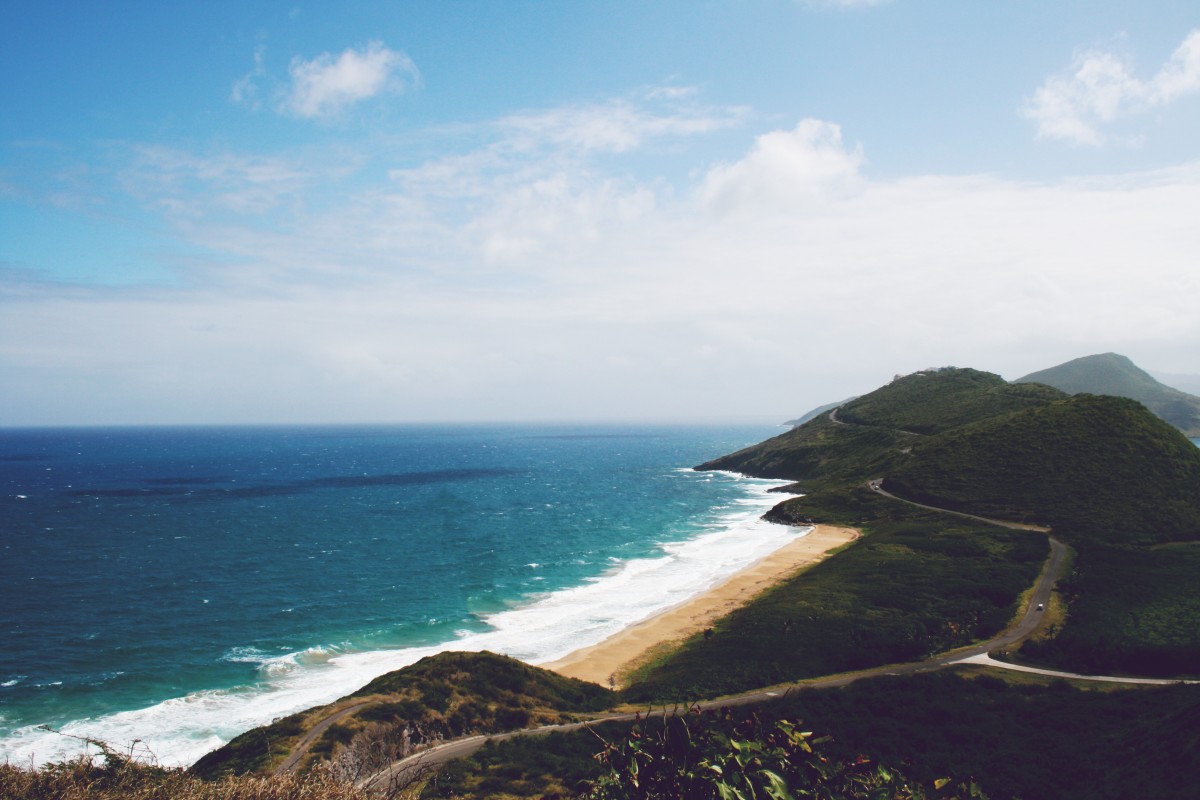
Tags: sea, coast, ocean, horizon, shore, wave, vacation, shoreline, cliff, cove, bay, island, terrain, body of water, cape, islet